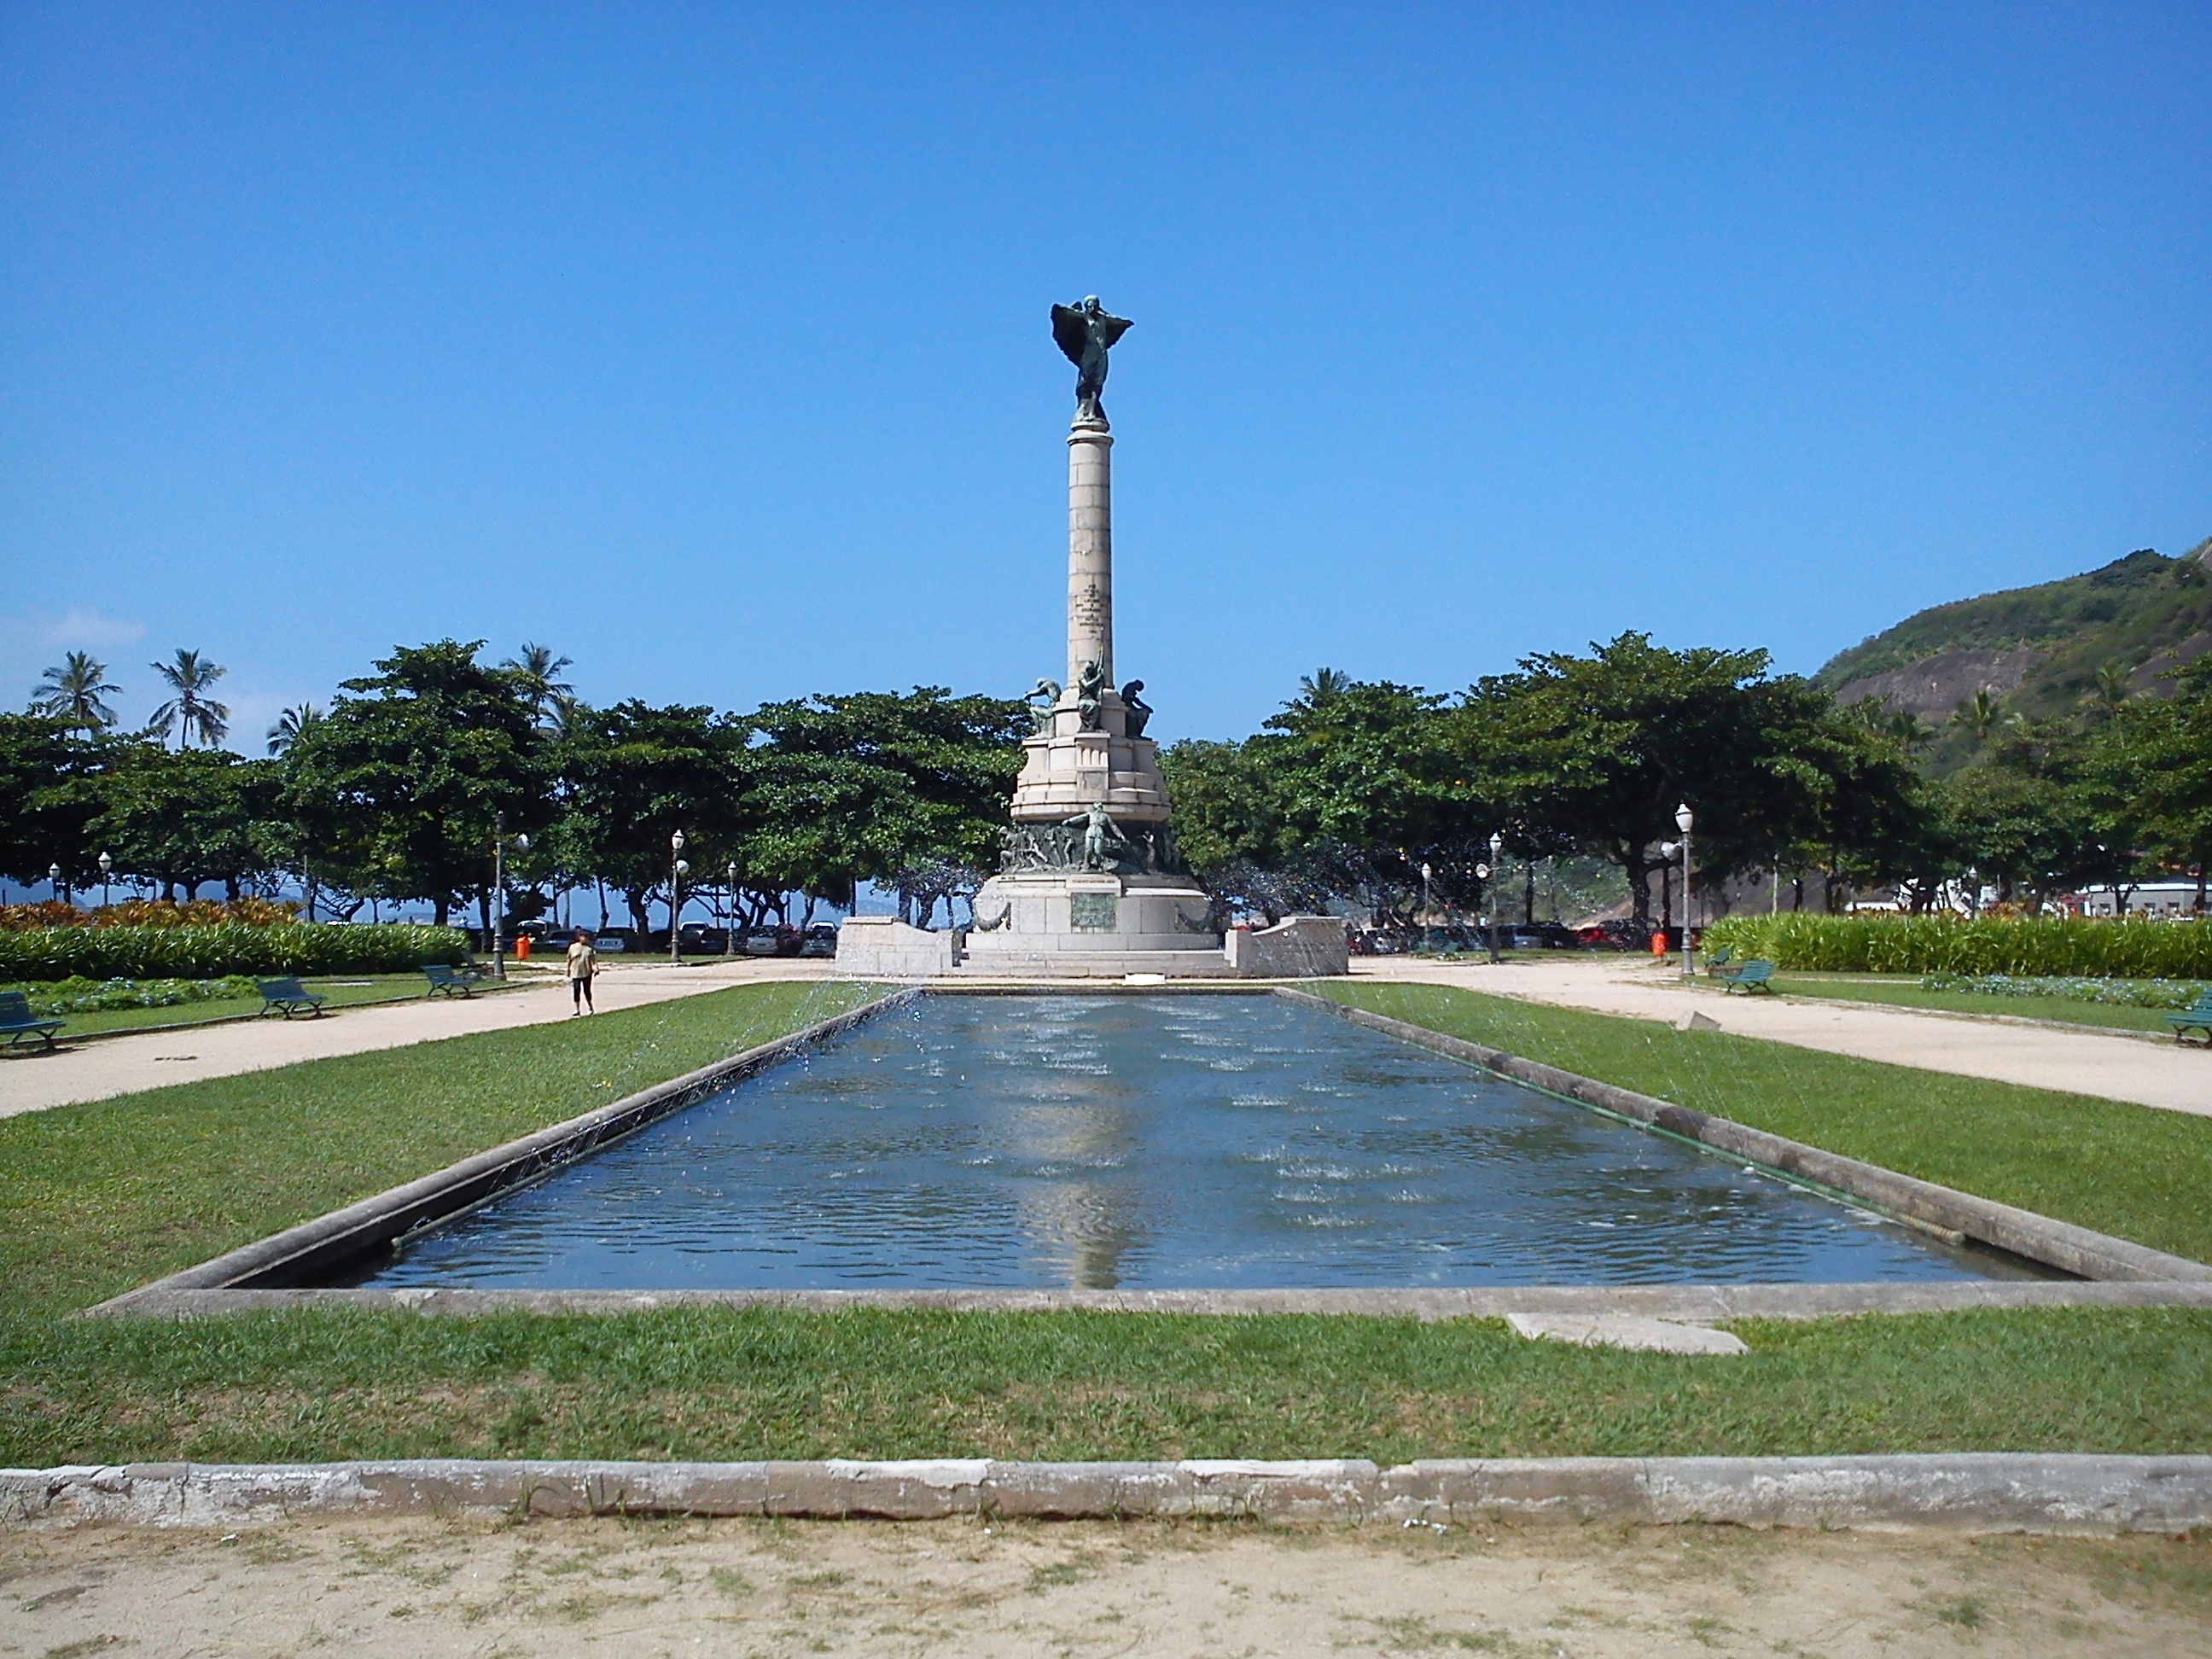
palace, monument, statue, tower, plaza, landmark, rio de janeiro, memorial, fountain, town square, estate, brazil, water feature, urca, reflecting pool, red beach